William Harris (beachcomber)

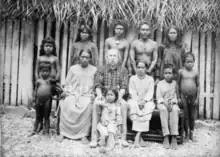
William Harris with his Nauran wife and children, 1887.

A convict sentenced to the penal colony on Norfolk Island, he escaped and made his way to Nauru in 1842. There he "assimilated native culture [...,] took a Nauruan wife, fathered several children, and was adopted as a Nauruan. He became perhaps the only beachcomber the Nauruans ever fully accepted and trusted." He acted as an intermediary between his people of adoption and passing European trade vessels.